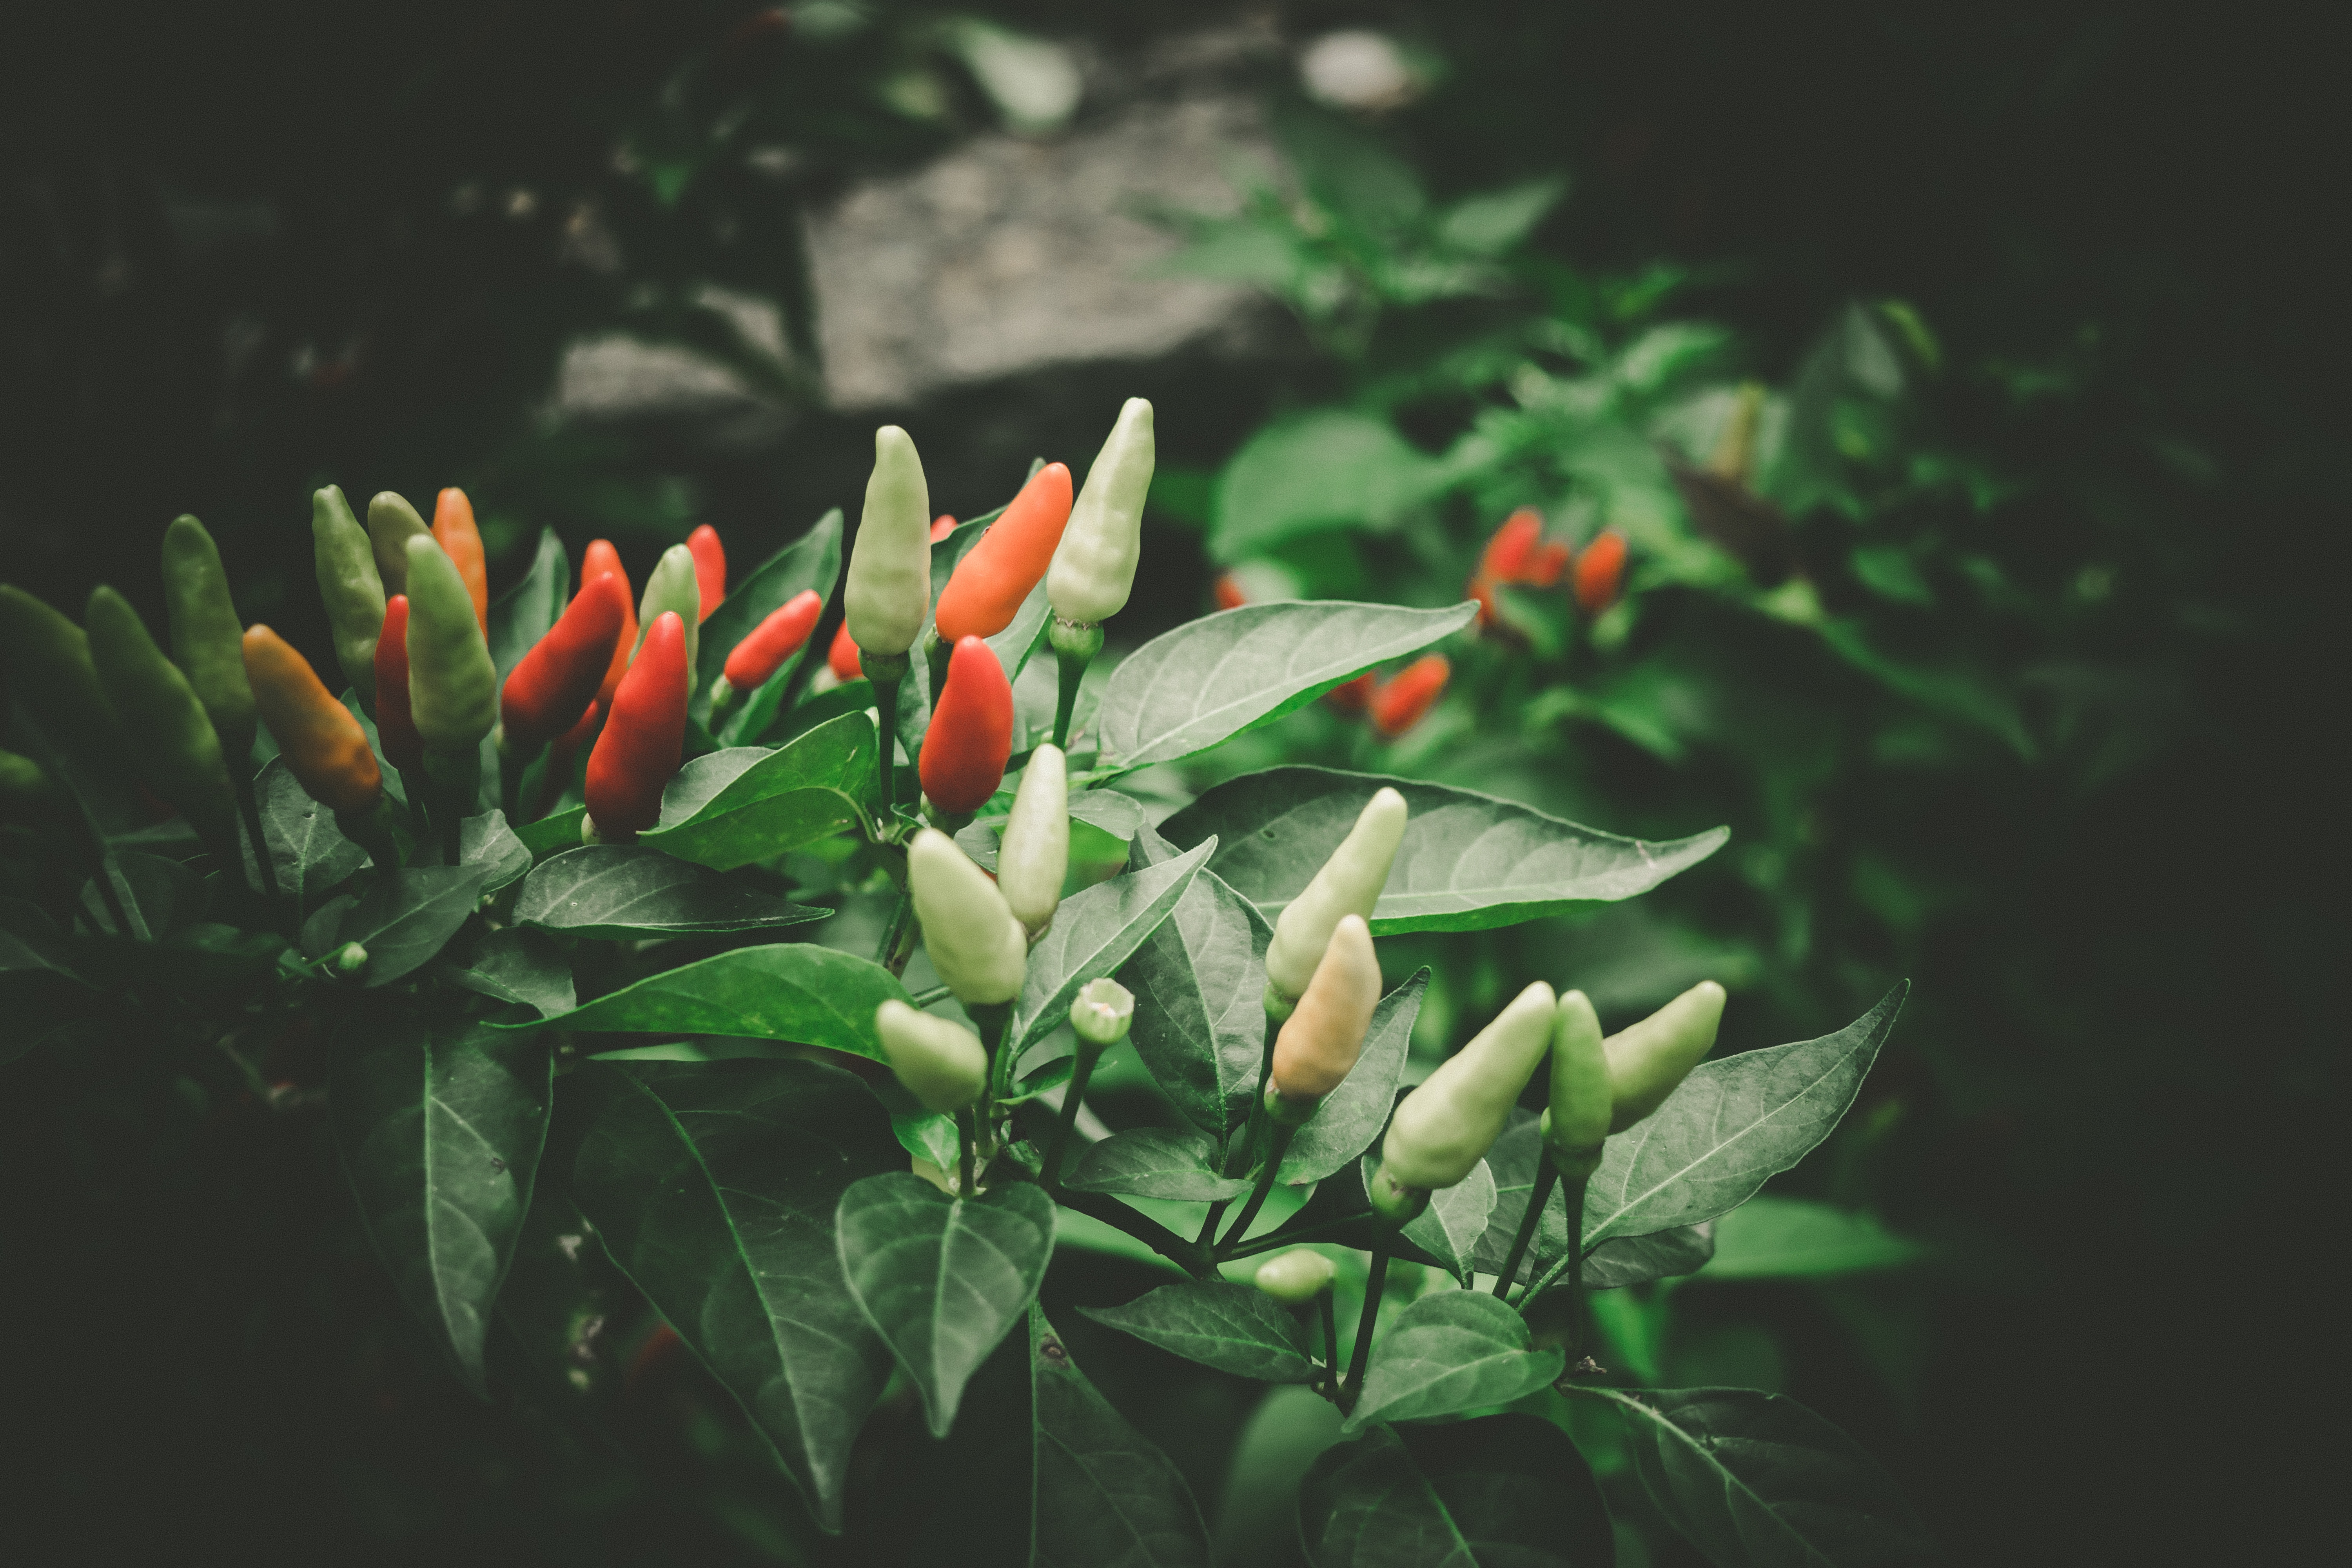
tree, nature, grass, branch, plant, photography, leaf, flower, petal, green, red, botany, flora, shrub, macro photography, flowering plant, land plant